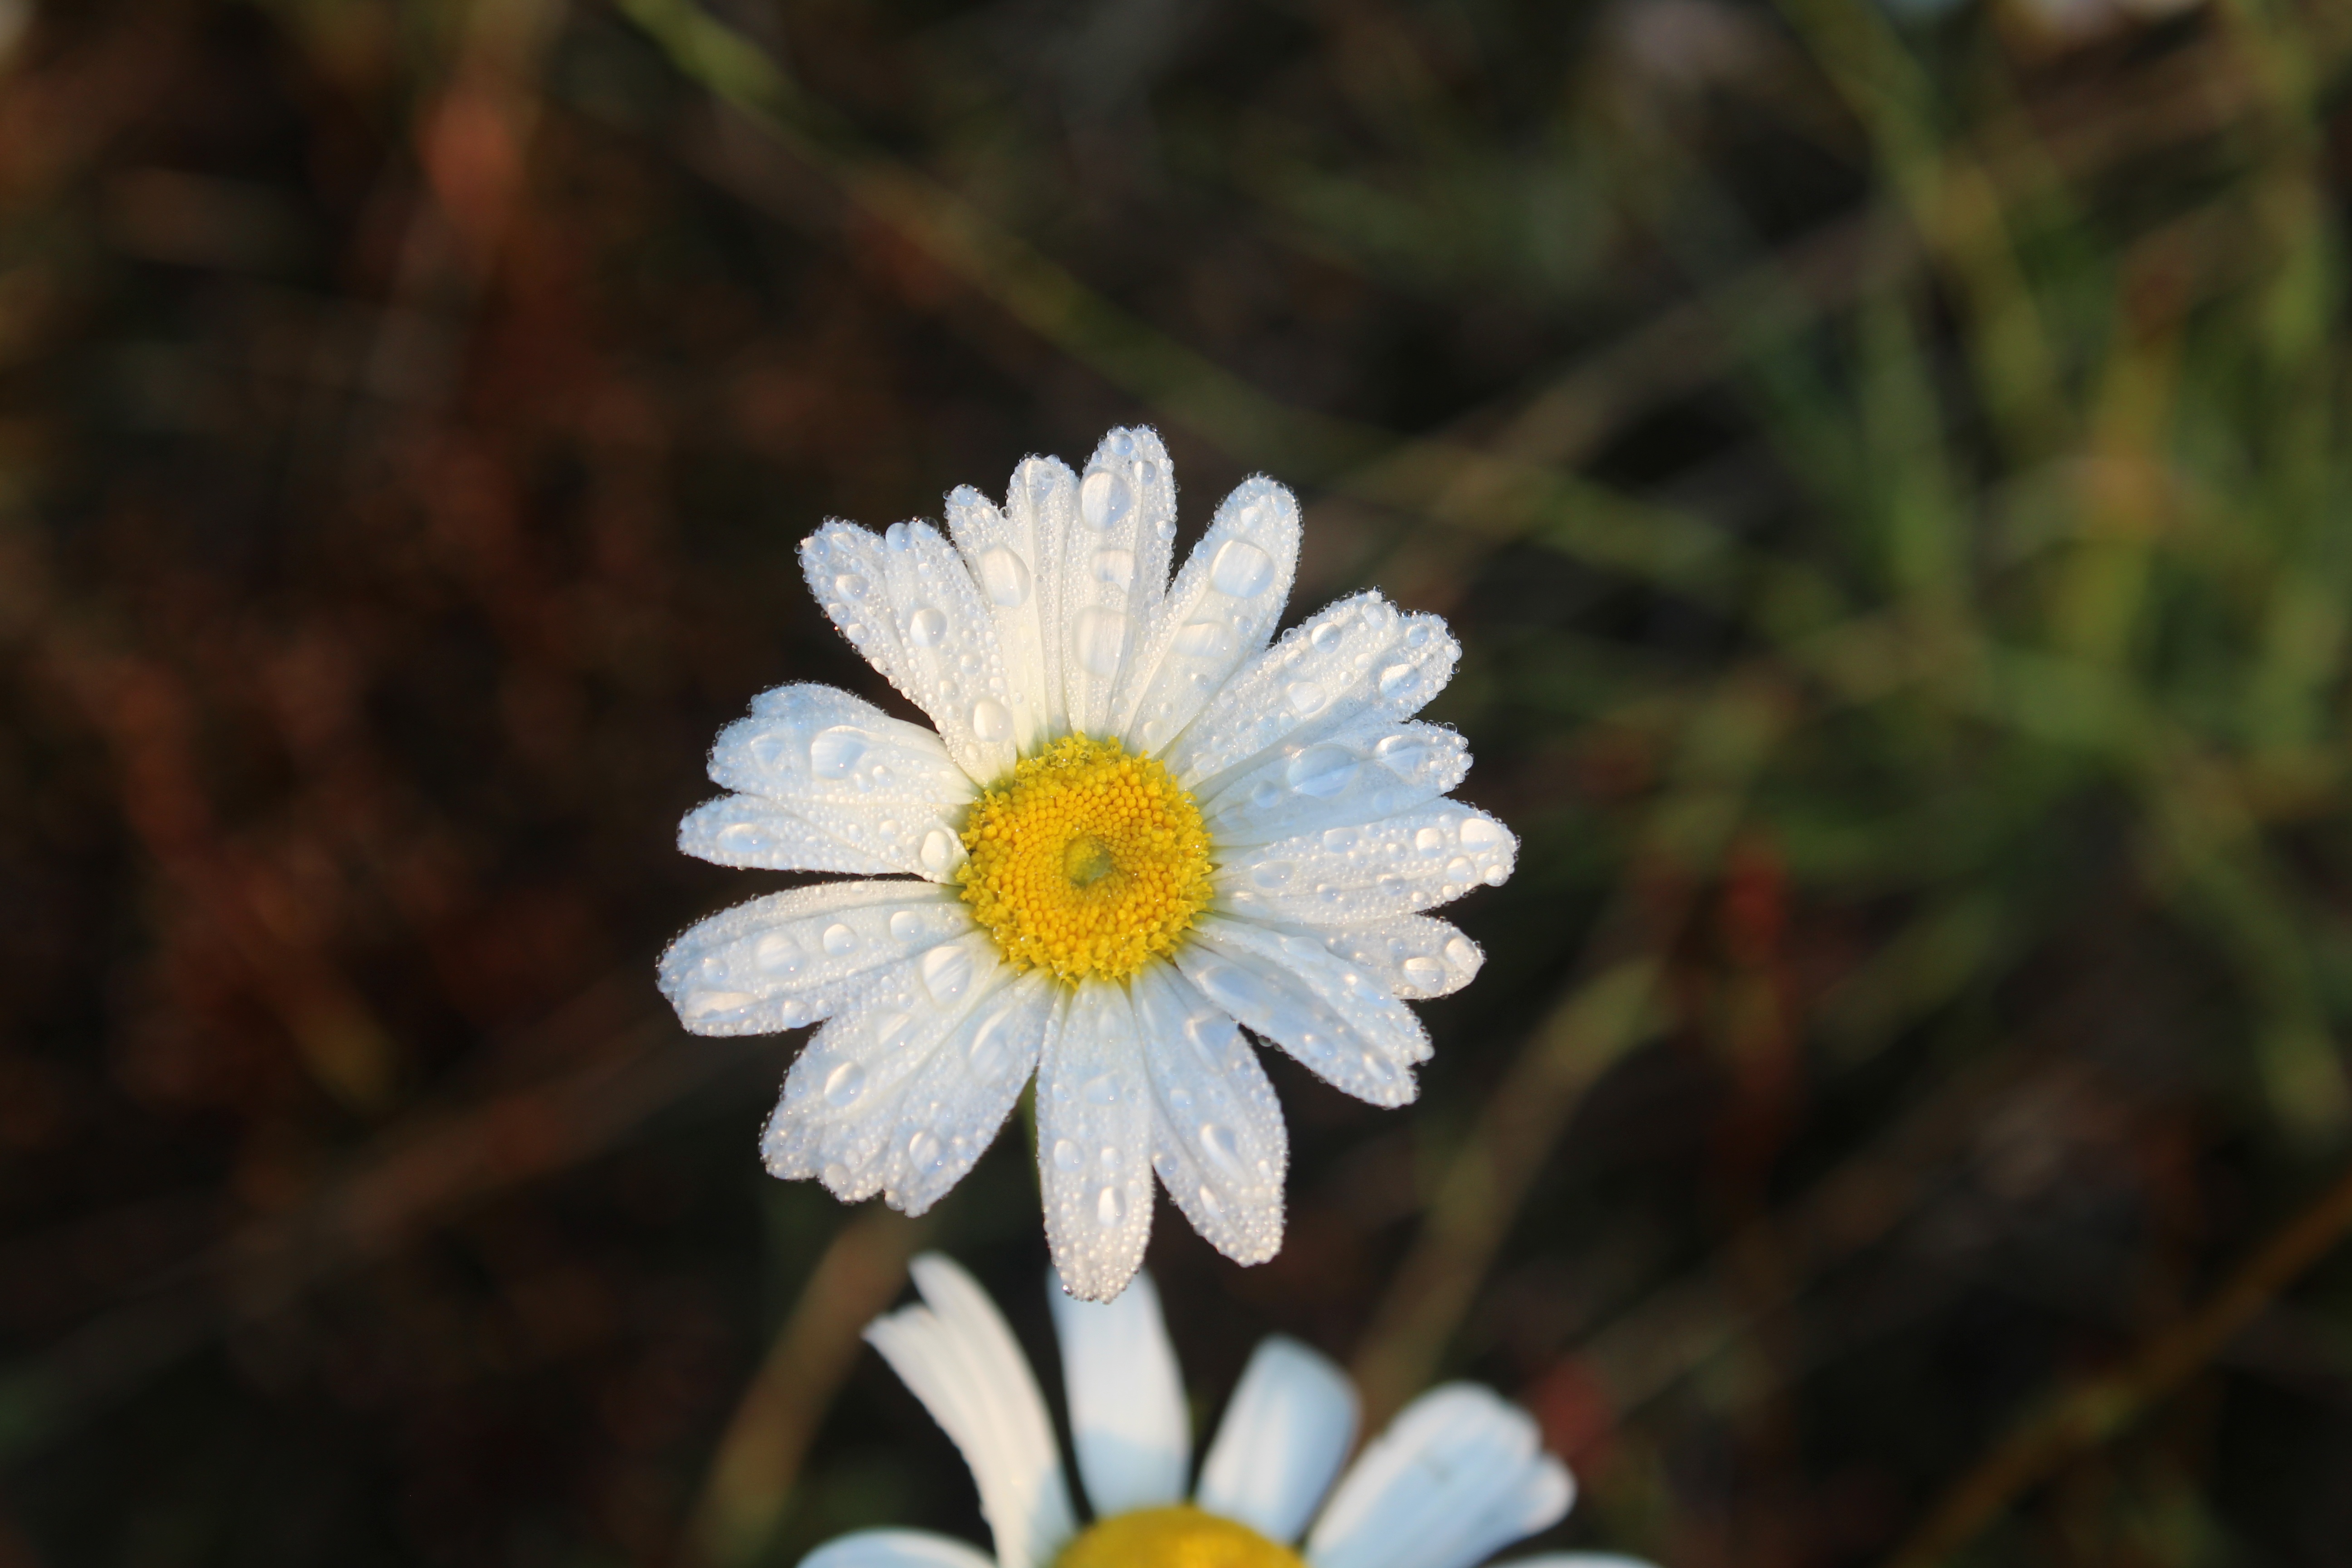
landscape, nature, grass, outdoor, blossom, plant, sky, sun, white, field, meadow, sunlight, flower, petal, summer, floral, daisy, environment, spring, green, herb, color, natural, fresh, botany, yellow, garden, flora, season, white flower, wildflower, close up, bright, spring flowers, macro photography, summer flowers, flowering plant, daisy family, oxeye daisy, plant stem, land plant, chamaemelum nobile